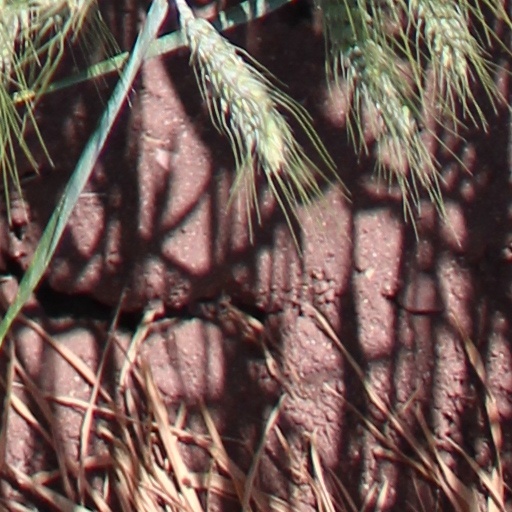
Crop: wheat